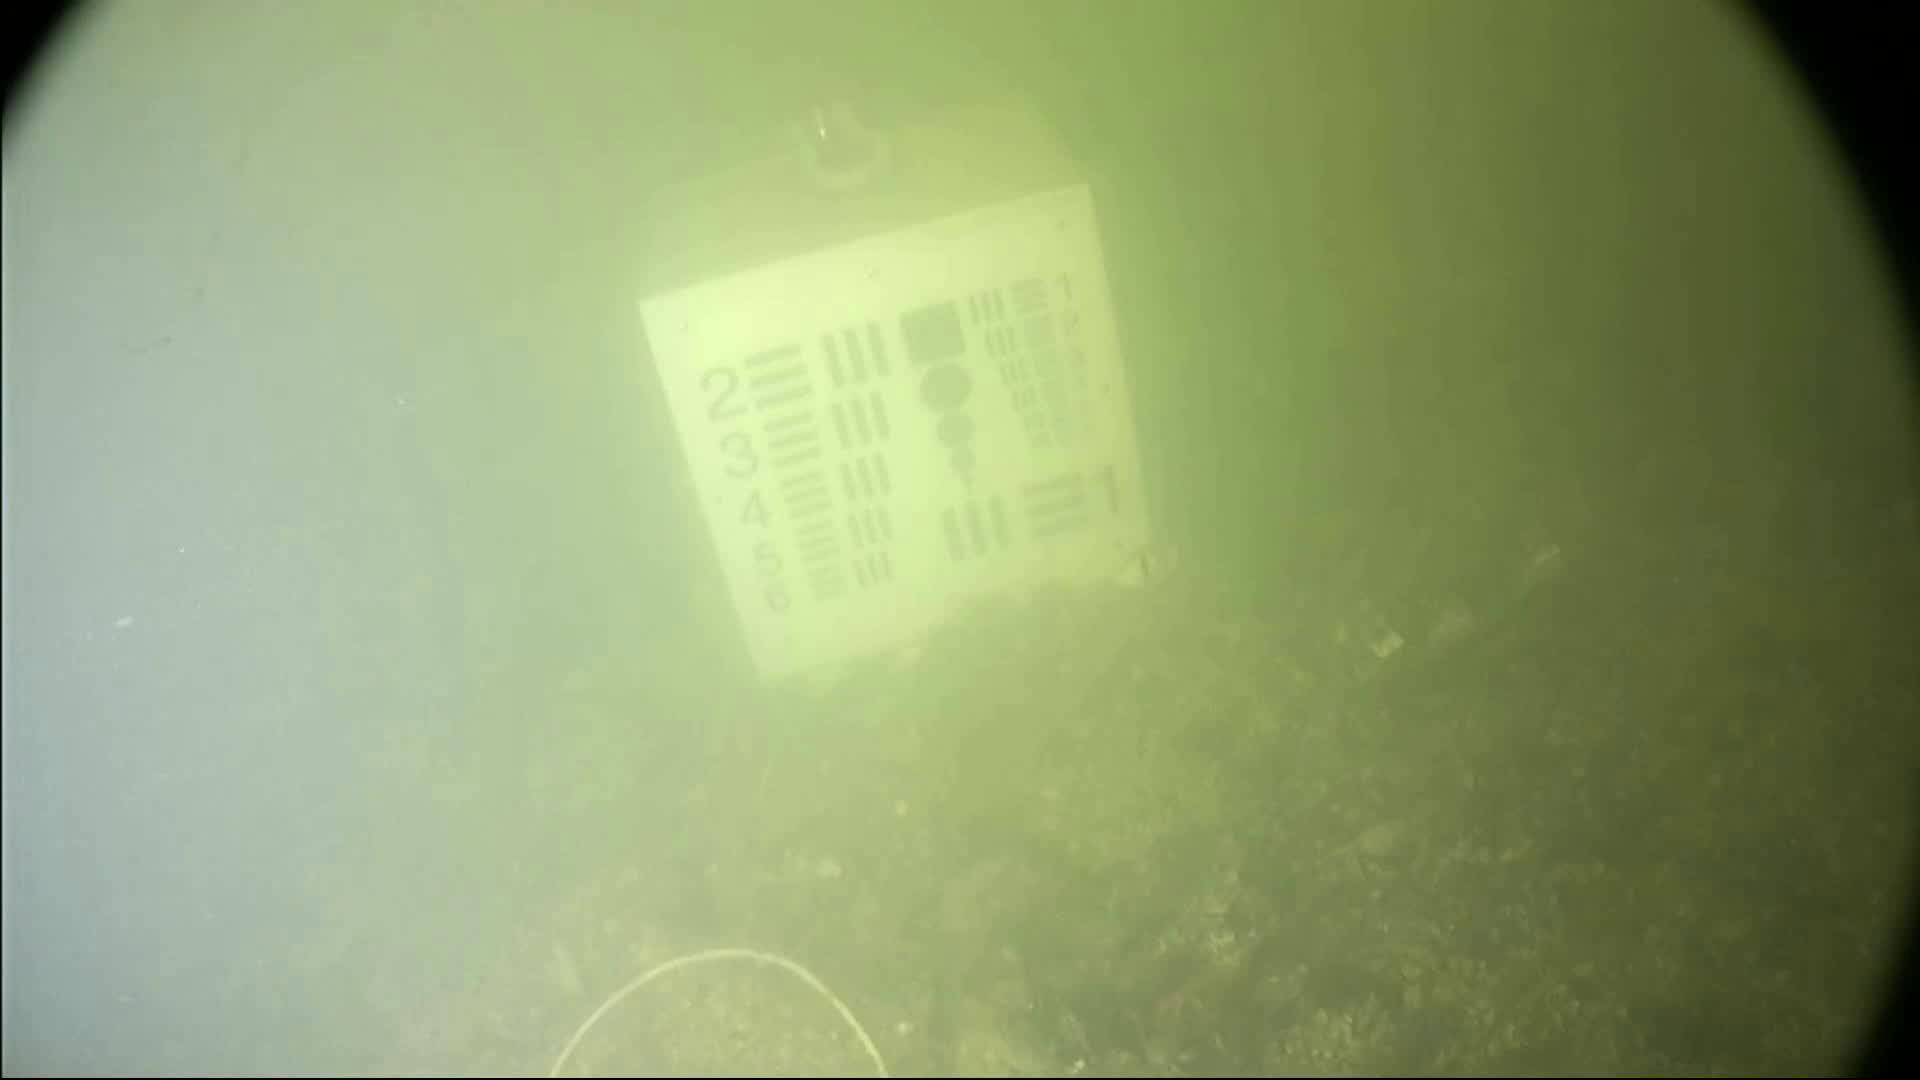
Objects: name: crab